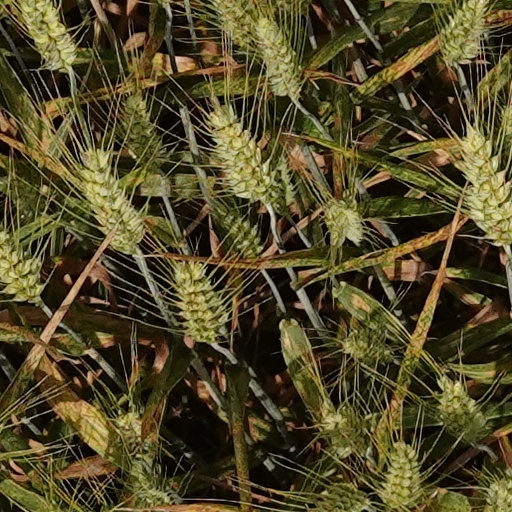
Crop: wheat